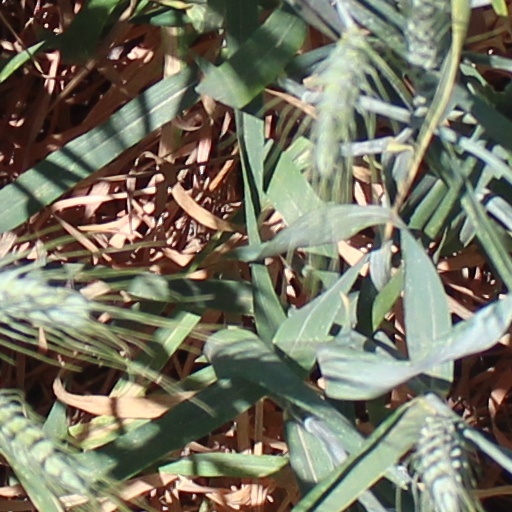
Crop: wheat